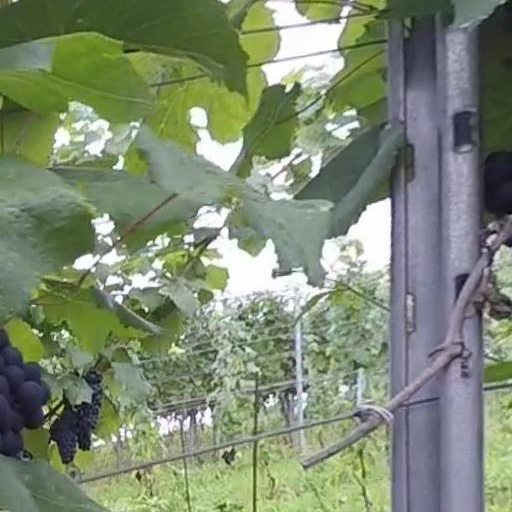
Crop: grape